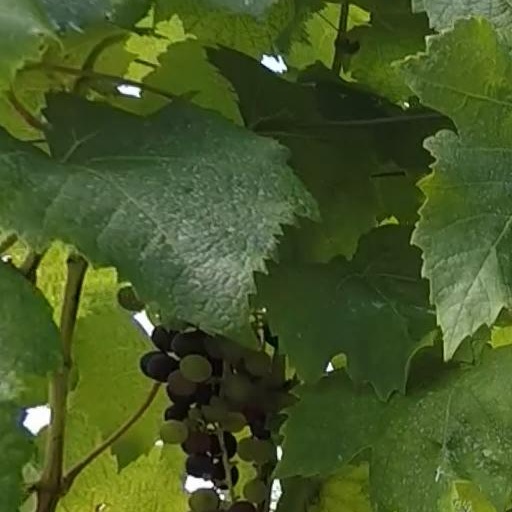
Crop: grape